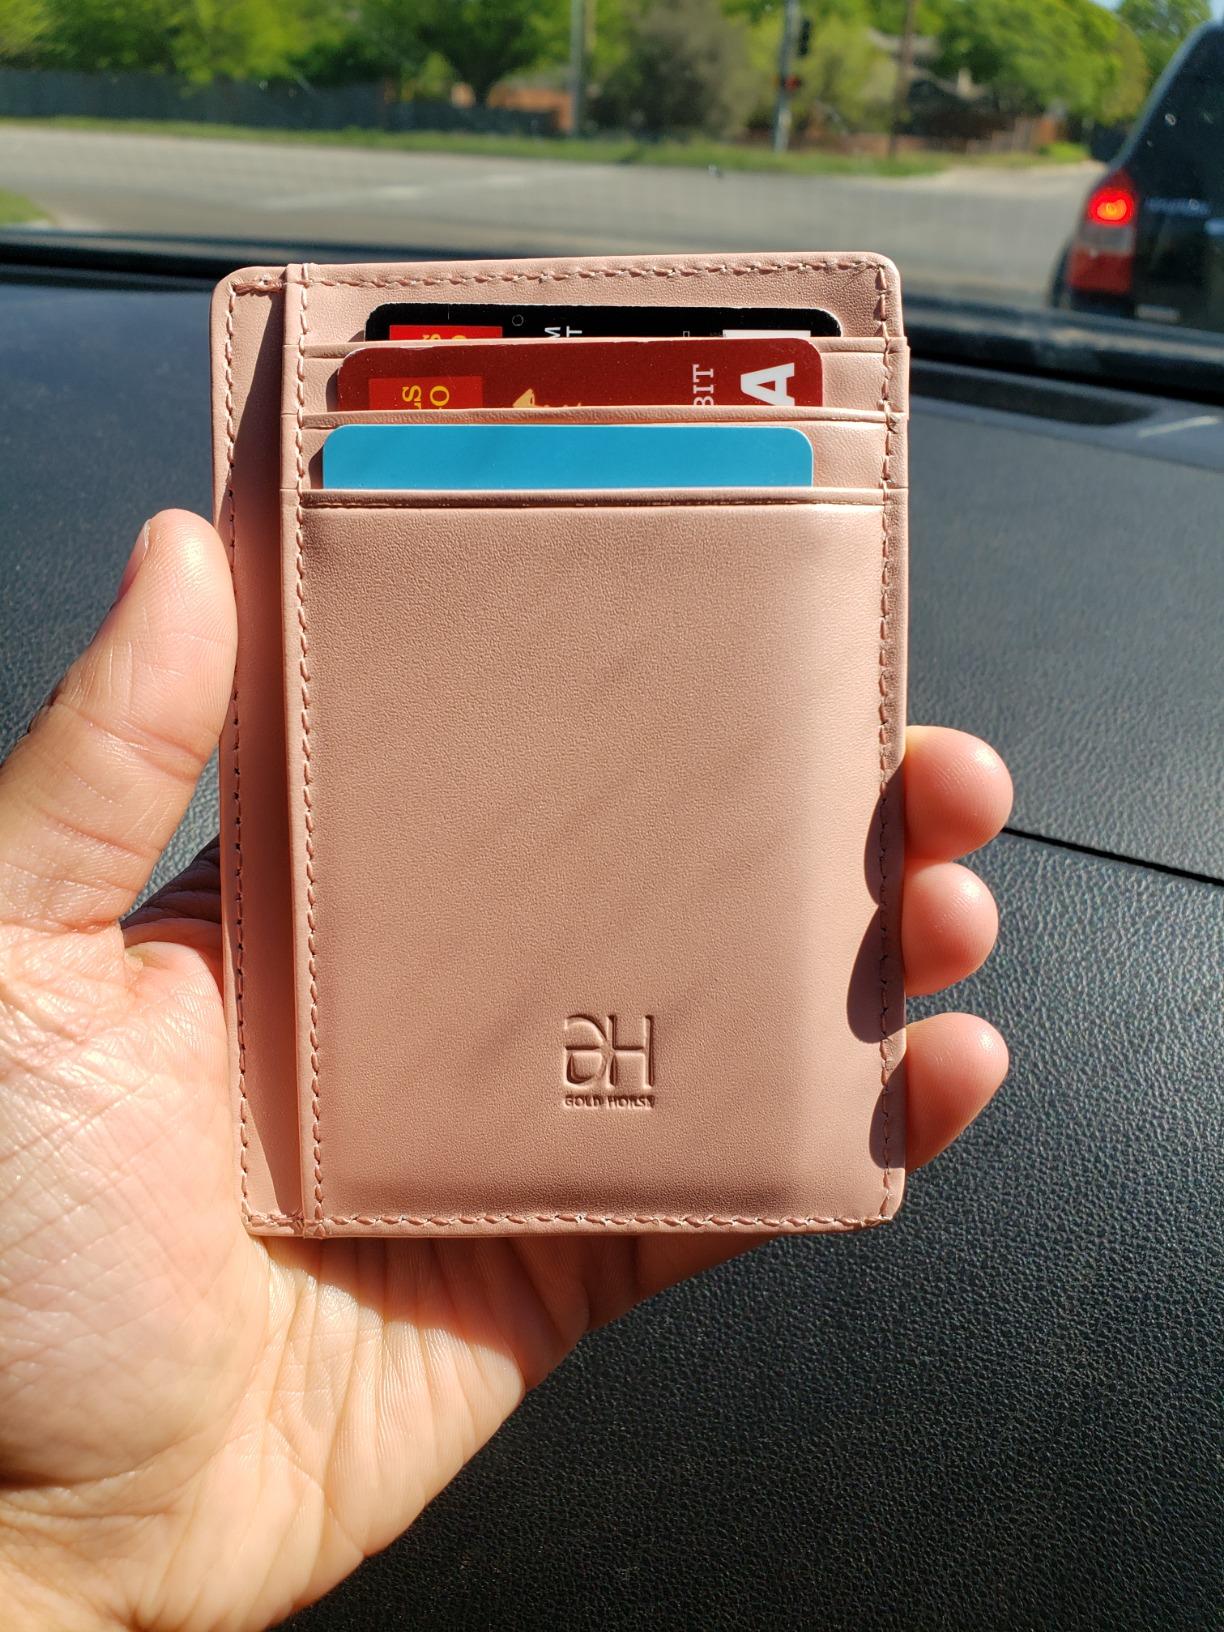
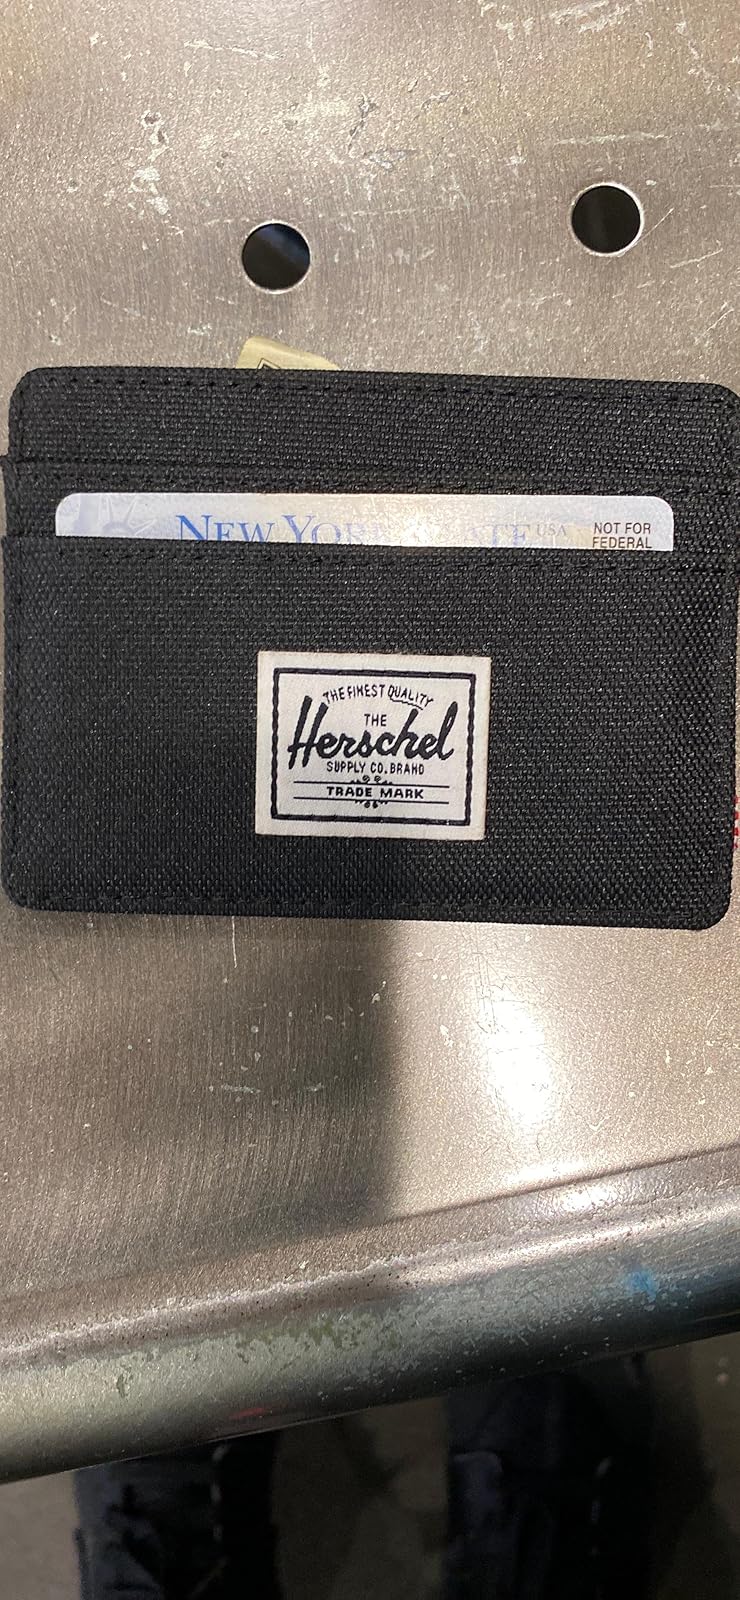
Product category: accessories_wallet
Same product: no